Mughrabi Bridge

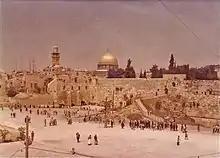
The old earthen ramp in the 1970s.

The Mughrabi Bridge is a wooden bridge connecting the Western Wall Plaza with the Mughrabi Gate of the Temple Mount in Jerusalem.